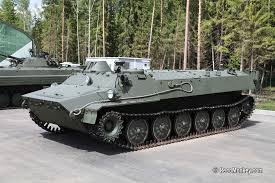
Label: MT_LB